Edison Studios

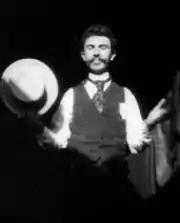
William Kennedy Dickson, an early motion picture innovator, film production inventor, and assistant of Thomas A. Edison, eventually left to form the Biograph Company.

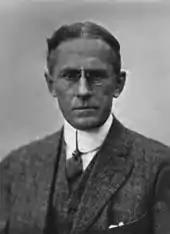
Horace G. Plimpton, an Edison Studios film producer 1909–1915

Thomas Edison himself played no direct part in the making of his studios' films, beyond being the owner and appointing William Gilmore as vice-president and general manager. Edison's assistant William Kennedy Dickson, who supervised the development of Edison's motion picture system, produced the first Edison films intended for public exhibition, 1893–95. After Dickson's departure for the American Mutoscope and Biograph Company in 1895, he was replaced as director of production by cameraman William Heise, then from 1896 to 1903, by James H. White. When White left to supervise Edison's European interests in 1903, he was replaced by William Markgraf (1903–1904), then Alex T. Moore (1904–1909), and Horace G. Plimpton (1909–1915).